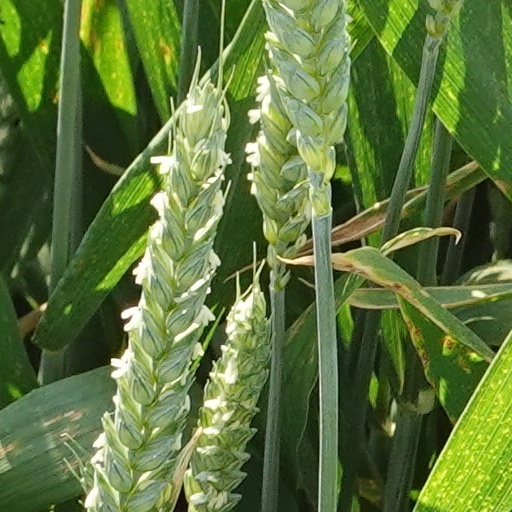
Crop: wheat